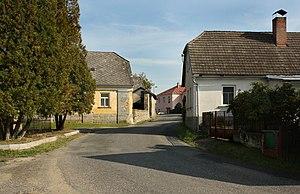
Branžež est une commune du district de Mladá Boleslav, dans la région de Bohême-Centrale, en République tchèque. Sa population s'élevait à 240 habitants en 2020.